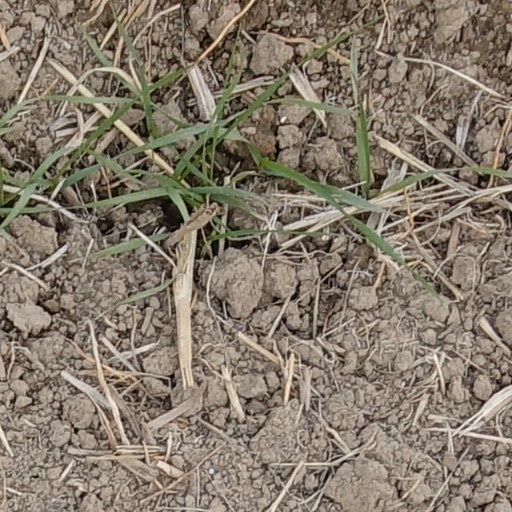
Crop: wheat